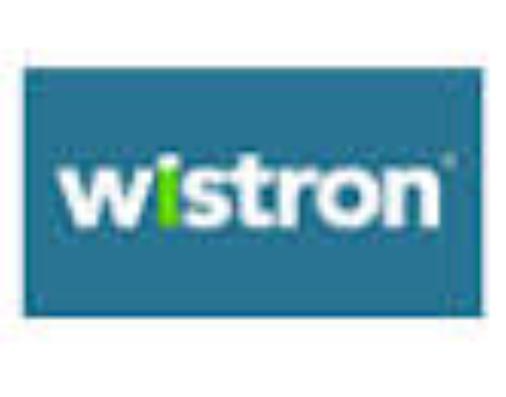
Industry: Others